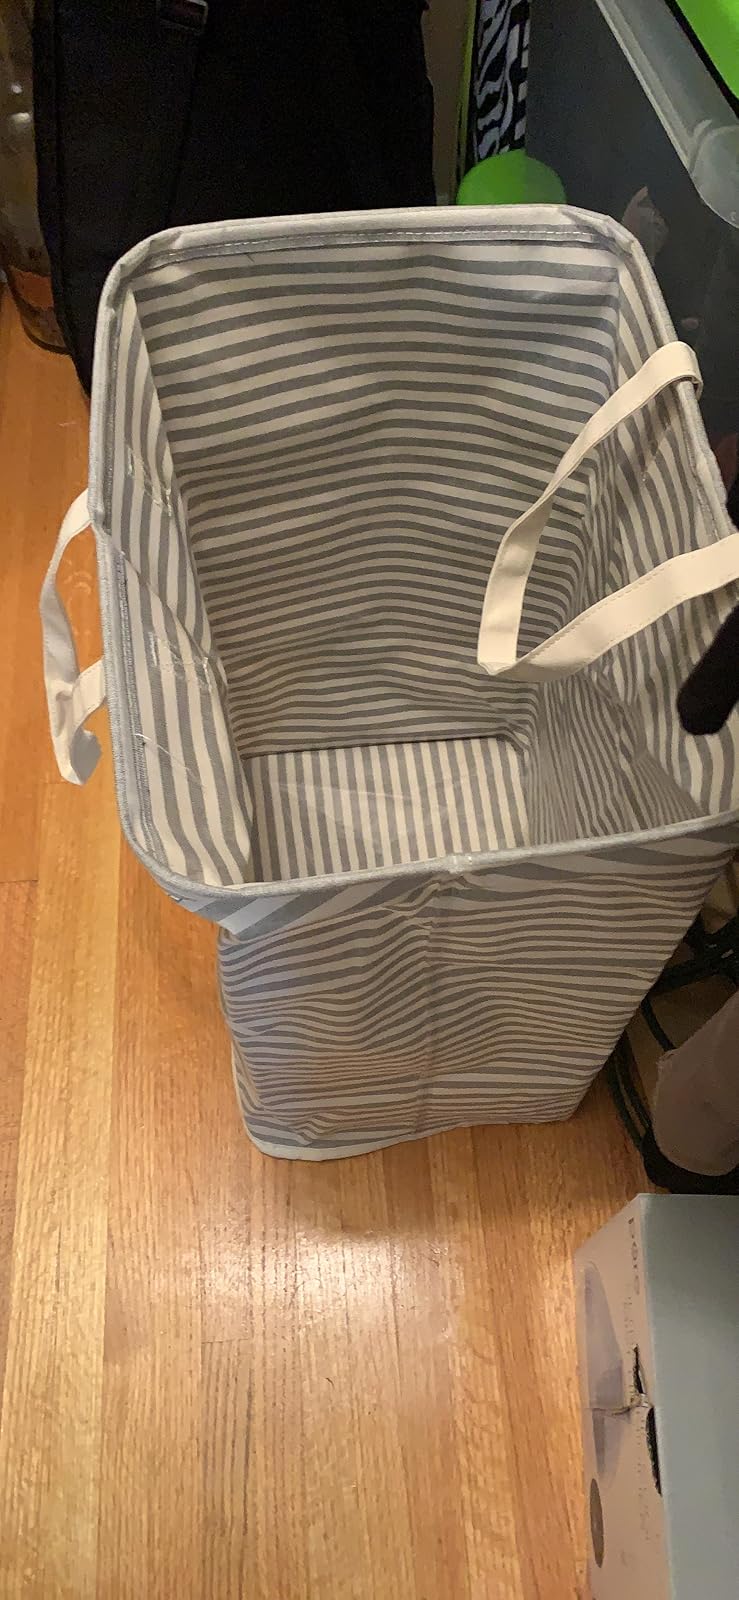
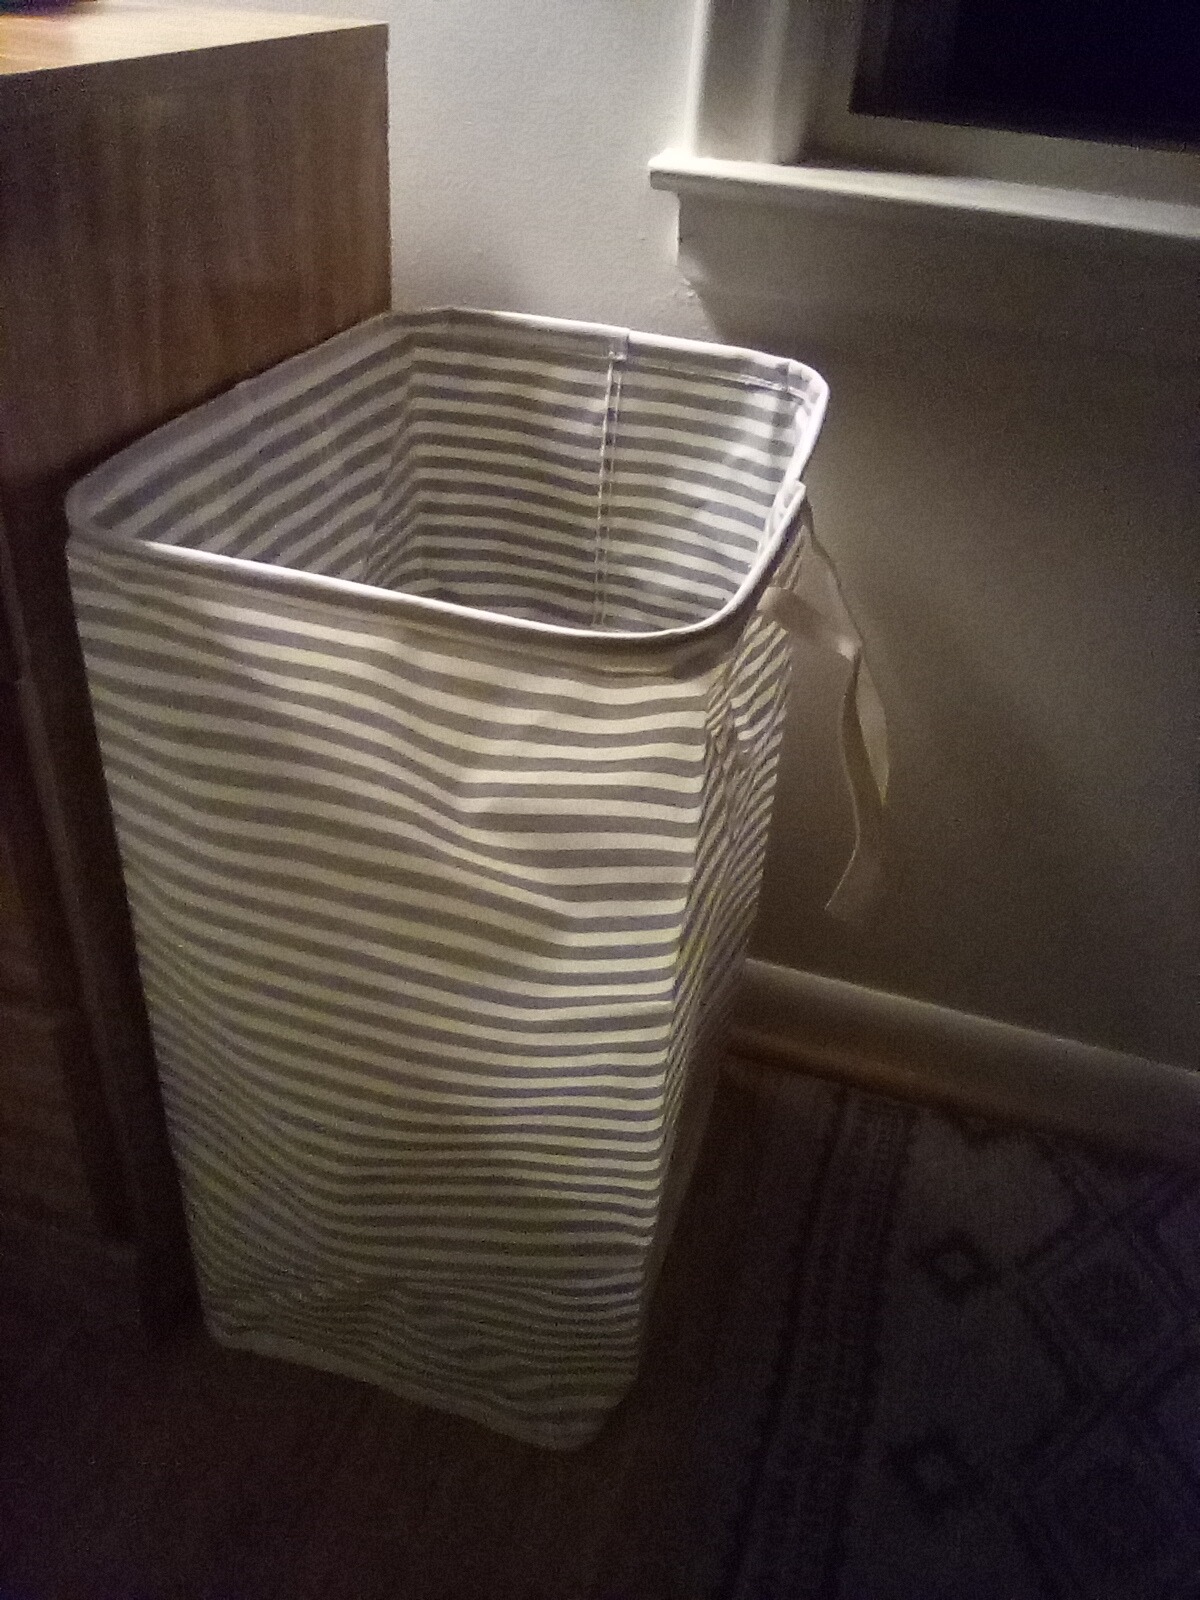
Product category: items_hamper
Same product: yes